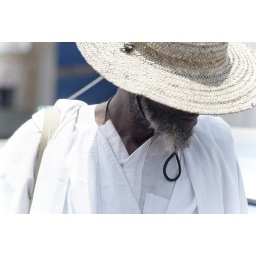
A man walks by wearing a straw hat on the street in Accra, Ghana